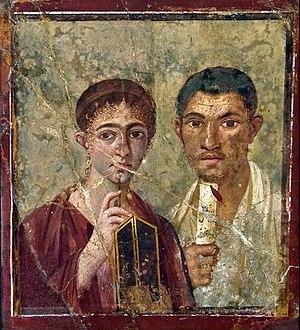
Les tablettes de cire sont des supports d'écriture effaçables et réutilisables, connus depuis la haute Antiquité et qui ont été utilisés jusqu'au milieu du XIXᵉ siècle.
La Rome antique, en unifiant le bassin méditerranéen au sein d'un double système linguistique, contribua incontestablement à la diffusion de la culture écrite. La circulation accrue des hommes et des marchandises, le développement d'un réseau de routes terrestres et maritimes contribuèrent au développement des correspondances privées. L'étendue immense de l'empire, la nécessité d'une certaine centralisation de l'information et les pratiques propres aux institutions romaines développa une intense correspondance officielle, entre l'empereur et ses subordonnés, au sein de l'armée, entre les cités et l'empereur. La chancellerie impériale possédait au IIᵉ siècle deux bureaux spécialisés dans la correspondance officielle, l'un pour le latin, l'autre pour le grec.
L’art est une activité, le produit de cette activité ou l'idée que l'on s'en fait s'adresse délibérément aux sens, aux émotions, aux intuitions et à l'intellect. On peut affirmer que l'art est le propre de l'humain ou de toute autre conscience, en tant que découlant d'une intention, et que cette activité n'a pas de fonction pratique définie. On considère le terme « art » par opposition à la nature « conçue comme puissance produisant sans réflexion », et à la science « conçue comme pure connaissance indépendante des applications ».
Cet article présente les faits saillants de l'histoire de la reliure occidentale traditionnelle, ainsi que l’évolution de ses matériaux et ses techniques.
Une source, ou source d'information, est l'origine d'une information. La source permet de porter un jugement sur la validité d’une information puisqu’elle tend à déceler et à rapporter les intentions des médias producteurs d’information.